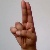
The image shows a hand gesture representing the letter 'U' in Indian Sign Language.